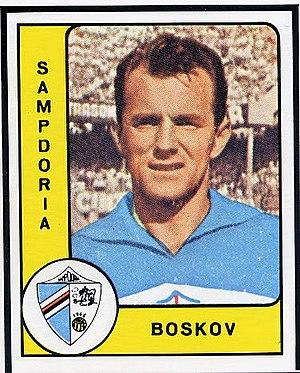
Vujadin Boškov, né le 16 mai 1931 à Begeč et mort le 27 avril 2014 à Novi Sad, est un footballeur international yougoslave et entraîneur de football serbe.